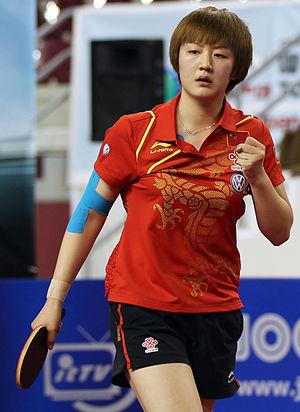
Chen Meng est une pongiste chinoise.